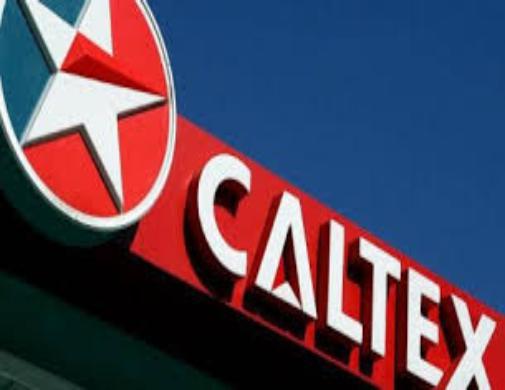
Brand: Caltex
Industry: Others